Margarita Sierra

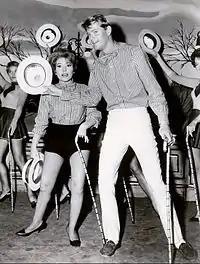
Sierra with Troy Donahue in "Surfside 6"

Episodes of "Surfside 6" often featured Sierra singing, usually in English, but occasionally in Spanish. "The Cha Cha Twist", a song featured during the show's second and final season, was released as a single on Warner Bros. Records, but did not enter the "Billboard" Top 100 chart.